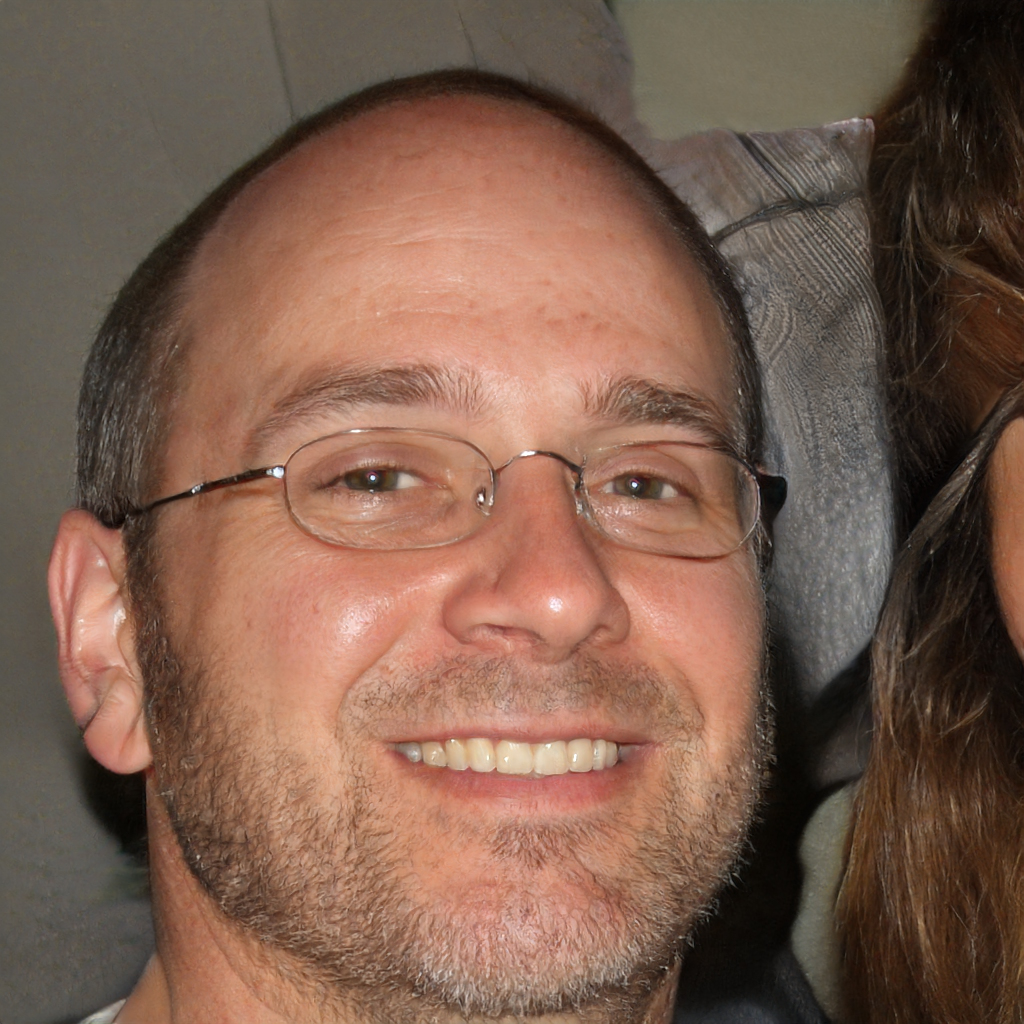
Gender: Male